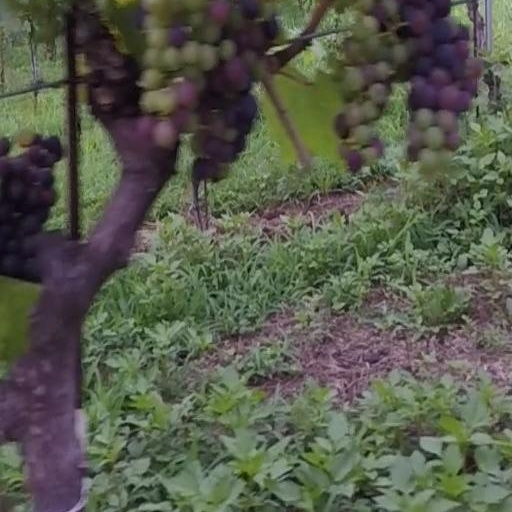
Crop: grape